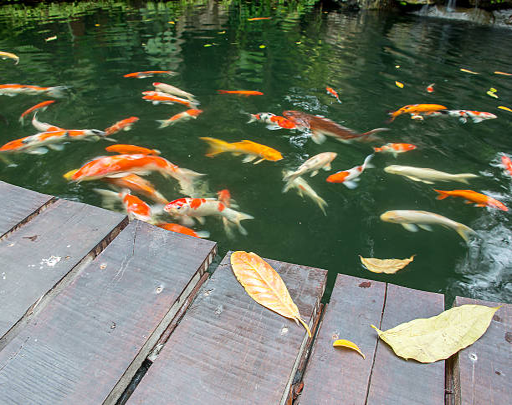
leaves on the bridge and koi fish